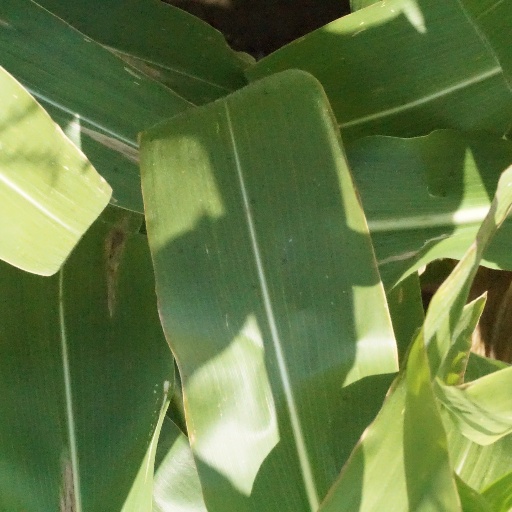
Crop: maize; corn